128th Light Anti-Aircraft Regiment, Royal Artillery

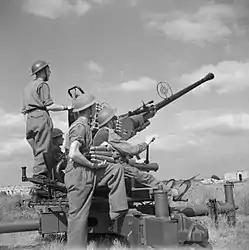
Bofors gun and crew, summer 1944.

With the lower threat of attack by the weakened "Luftwaffe", AA Command was forced in early 1944 to release manpower for the planned invasion of Normandy (Operation Overlord). Many Home Defence AA regiments were reduced, and 128th LAA Regiment lost 424 LAA Battery, which began disbanding at Torquay, on 17 February 1944, completing by 16 March.